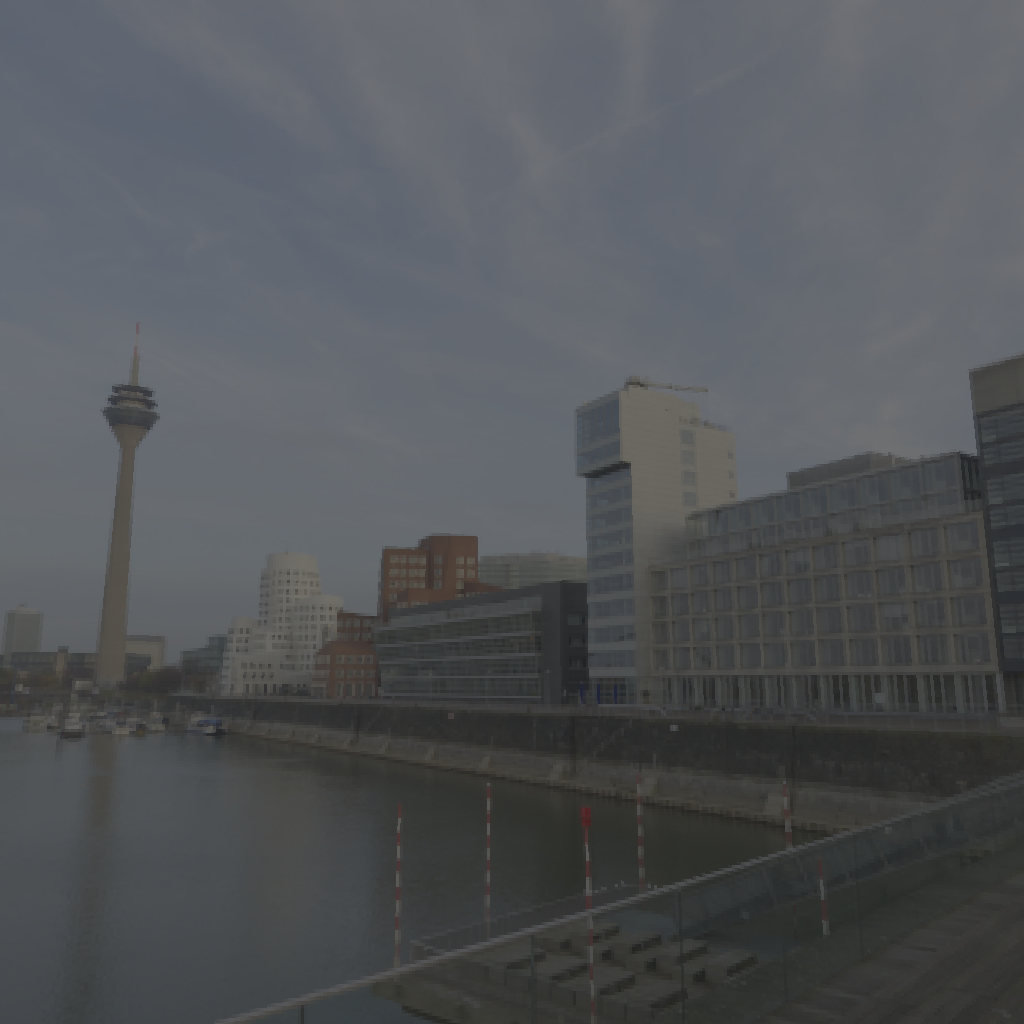
scene-linear HDR photo, Dusseldorf Bridge, outdoor, bridge, path, building, city, river, urban, sunrise-sunset, partly cloudy, low contrast, natural light, high dynamic range, physically based lighting